Franz Joseph II, Prince of Liechtenstein

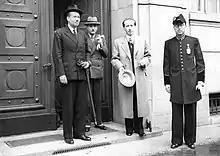
Franz Joseph (far left) with Marcel Pilet-Golaz and Enrico Celio in Bern, 1943.

On 31 March 1938, Franz I made Franz Joseph his regent following the Anschluss of Austria. Franz I then moved to Feldsberg (Valtice), Czechoslovakia, and on 25 July, he died while at one of his family's castles. Franz Joseph II formally succeeded him as the Prince of Liechtenstein.